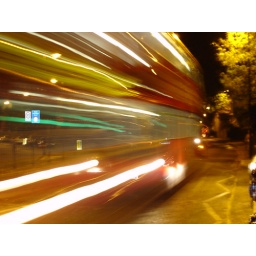
red bus by night